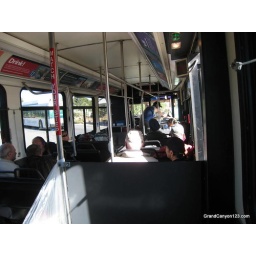
visitors traveling in grand canyon shuttle bus village route